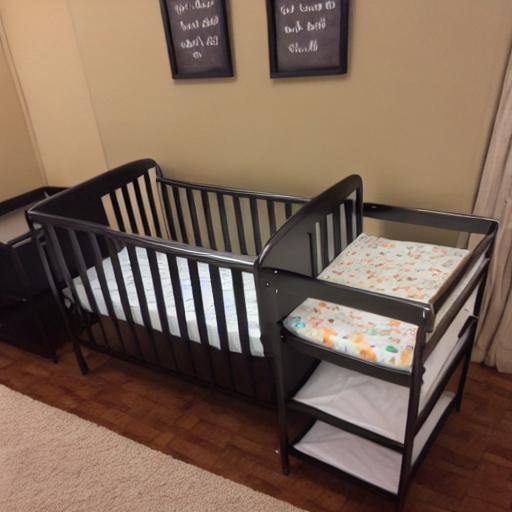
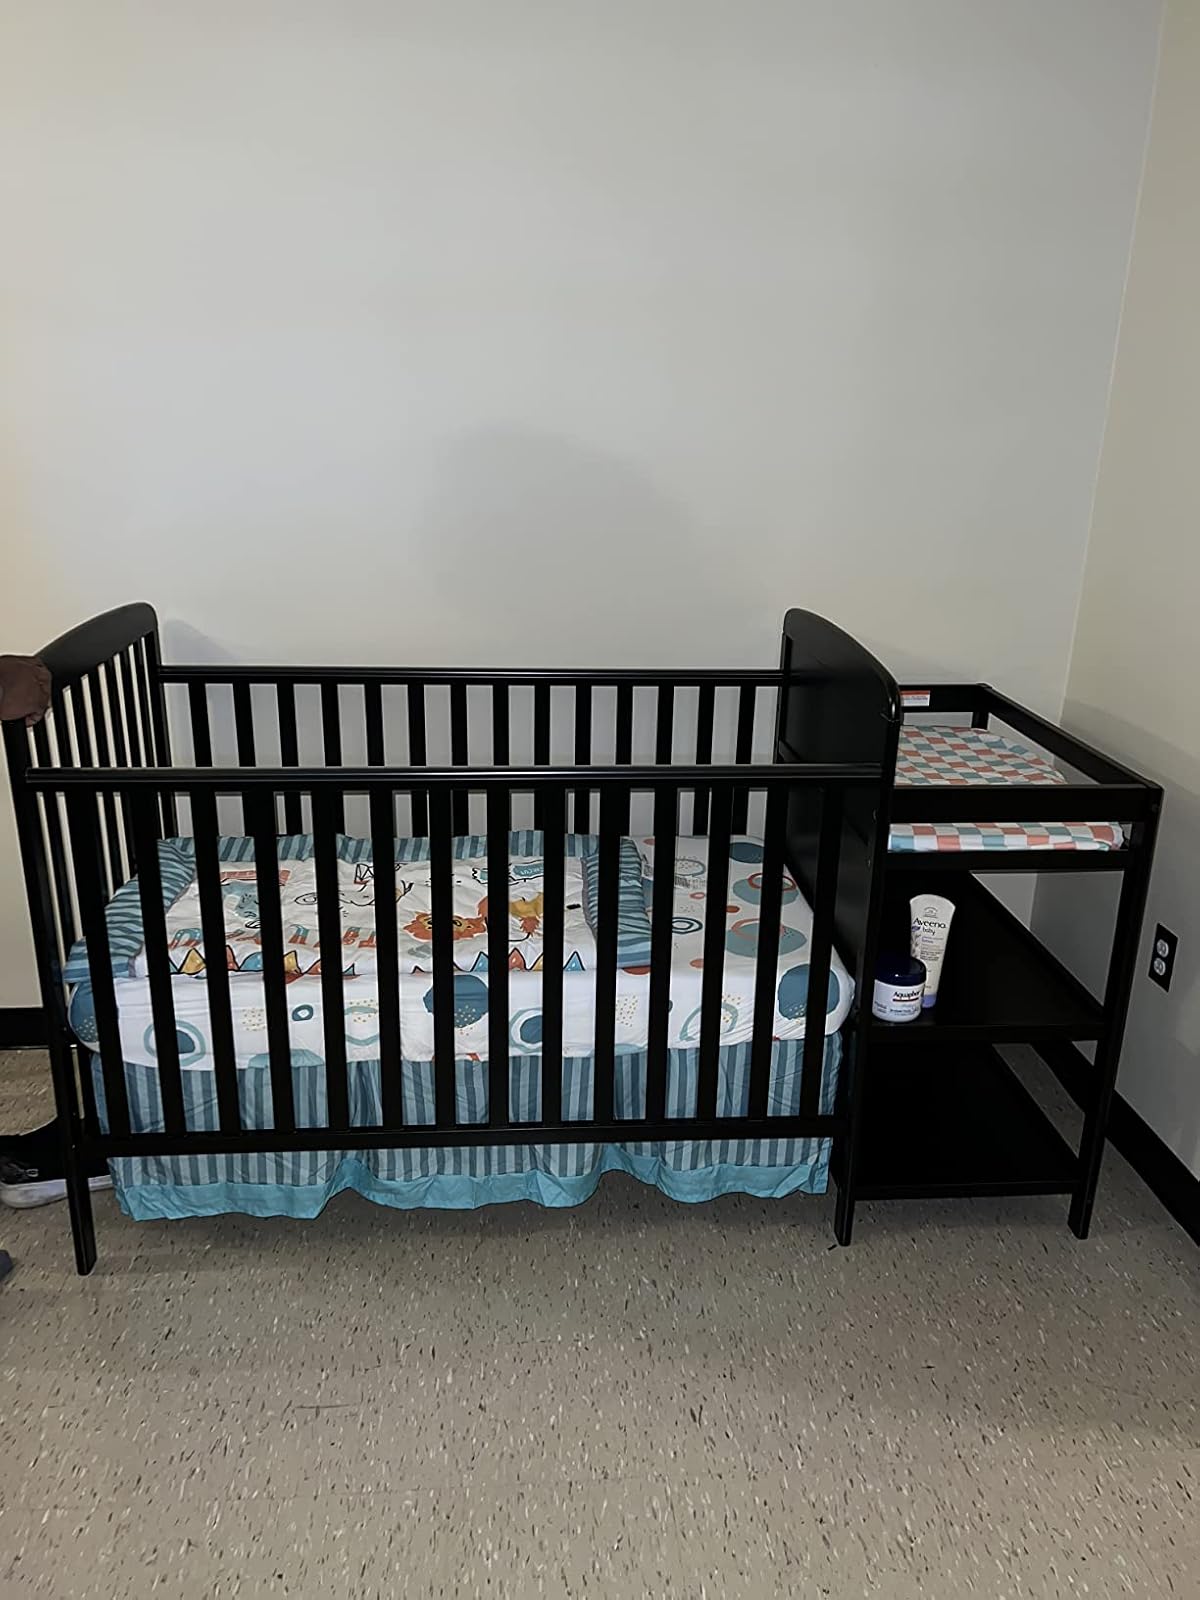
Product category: products_crib
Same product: no